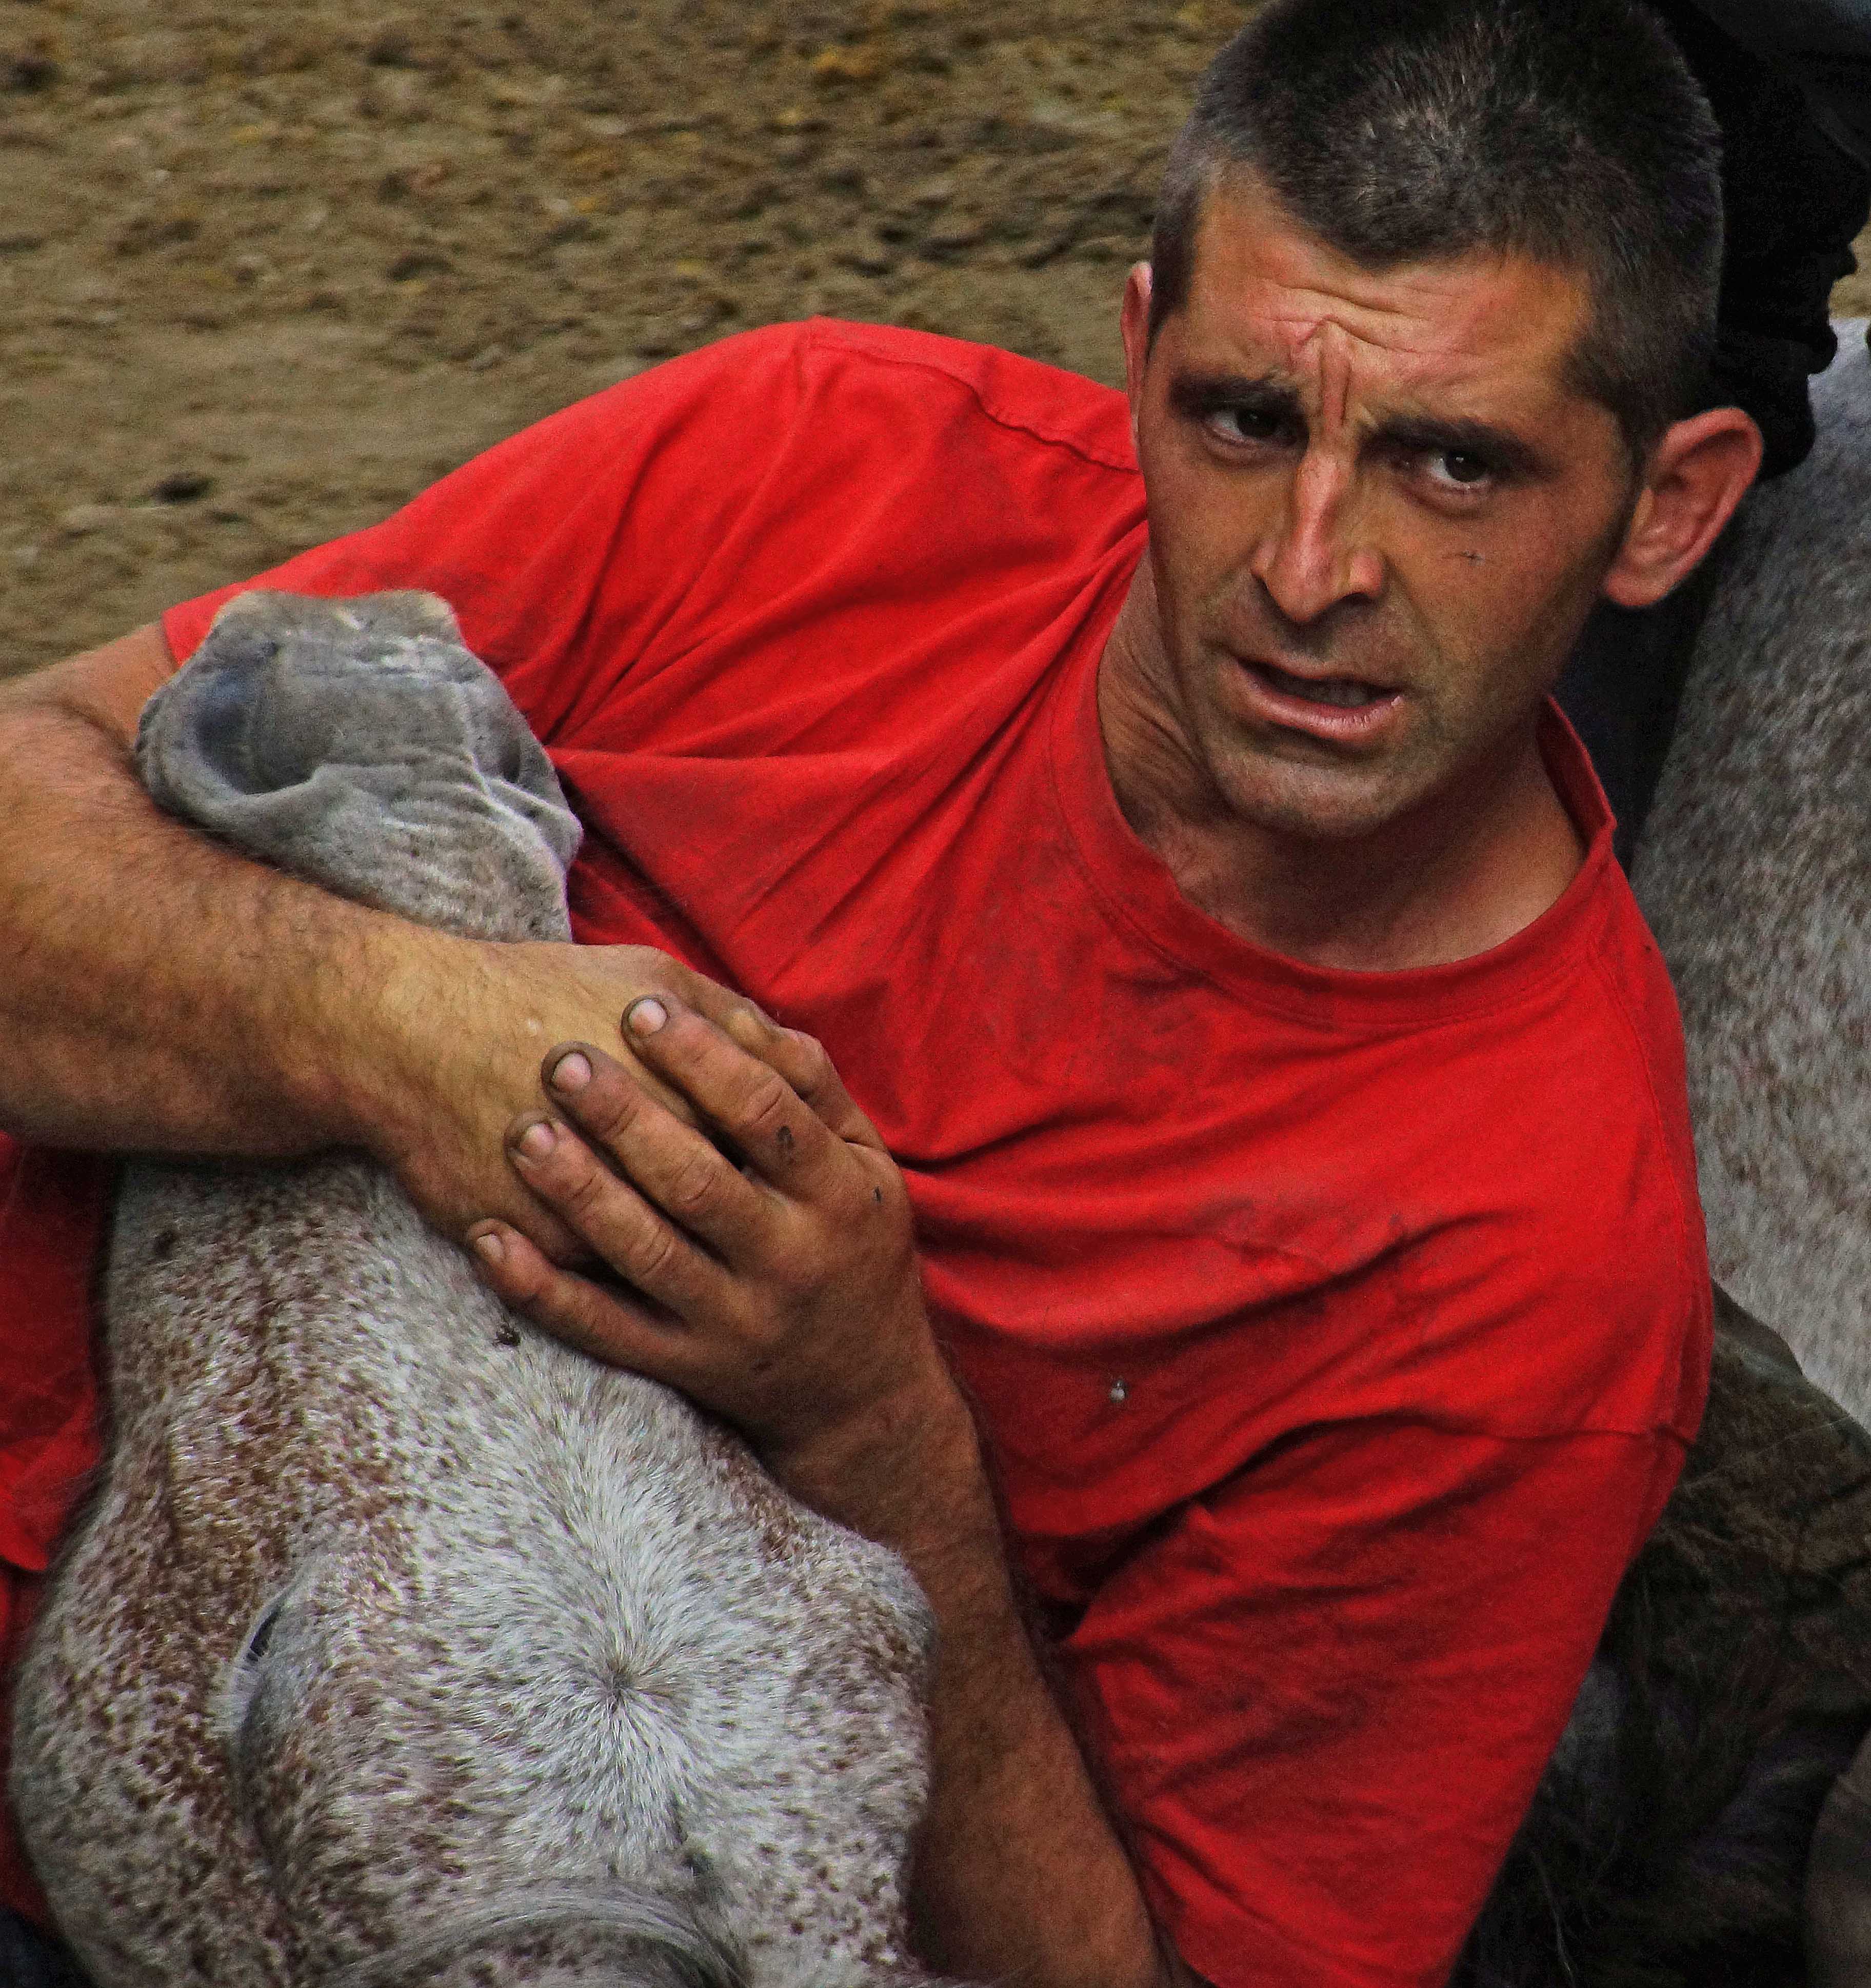
man, person, photo, male, horse, muscle, spain, animals, galicia, pontevedra, caballos, a77, espana, g, ggl1, gaby1, xovesphoto, animales, varios, some, xelodegalicia, sonya77v, cotobade, sonyslta77v, tamrom55200, rapadasbestas, gabrielcoru a, romer a, cuspedri os, facial hair